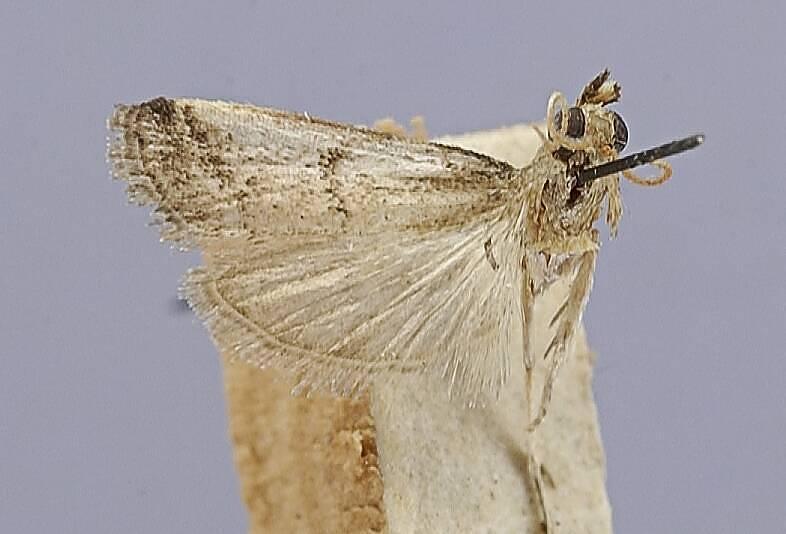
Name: Harnochina rectilinea
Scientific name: Harnochina rectilinea Dyar, 1914
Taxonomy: Animalia, Arthropoda, Insecta, Lepidoptera, Pyralidae
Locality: Corazal; C.Z.; Pan., Canal Zone, Panama
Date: Mar 1911